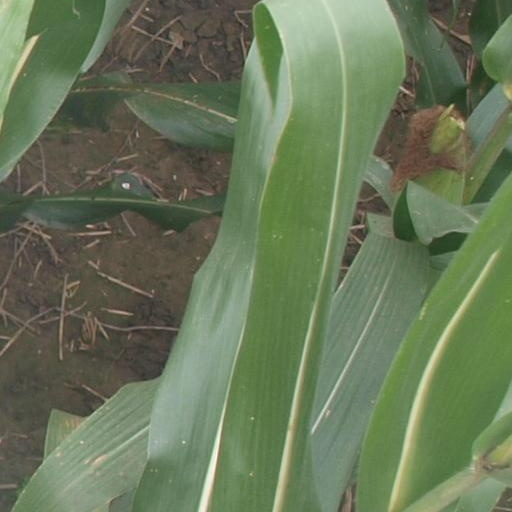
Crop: maize; corn